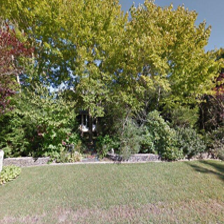
Label: streetView